Isfahan (electoral district)

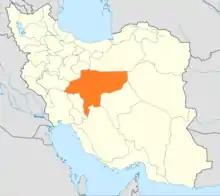
Location of Isfahan Province in Iran

Isfahan is a constituency of Isfahan Province for the Islamic Consultative Assembly.